Sylhet Government Polytechnic Institute

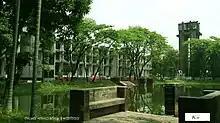
Sylhet Polytechnic Institute

The minimum requirement for admission is Secondary School Certificate (SSC) or equivalent certificate with at least GPA 3.50 (65% marks) in average with minimum of GPA 3.50 in mathematics.